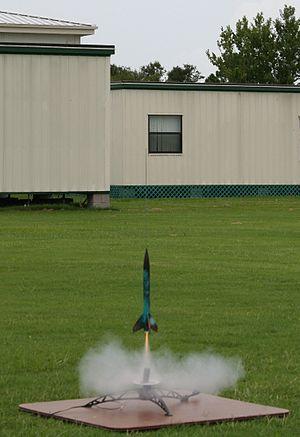
Une micro fusée est une mini fusée expérimentale qui permet de s’initier sans danger aux paramètres qui régissent le vol d’une fusée. Elles sont propulsées par un micro-propulseur à poudre.